Flexible barge

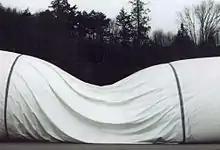
Spragg Flexible barges coupled with zippers

The REFRESH scheme is enabled by a specialty zipper, again developed by Ziplast, that uses a completely different tooth engagement design able to keep the strength of the original "Spragg" zipper while adding watertightness. Tests performed by the Spanish research centre have confirmed that the zipper is able to stay watertight even when in tension.